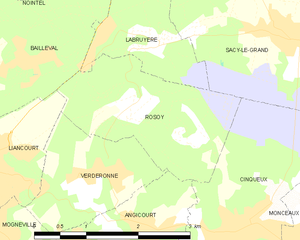
Rosoy est une commune française située dans le département de l'Oise en région Hauts-de-France. La commune comprend sur son territoire le hameau d'Hardencourt.